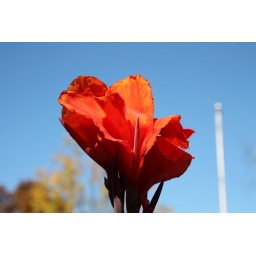
Strange flower on a very tall plant adjacent to Pierce Mill, in Rock Creek Park in Washington, DC.